Ludovic Dauș

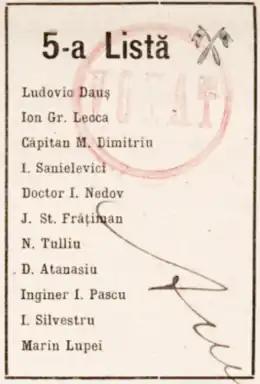
Dauș, Iustin Frățiman, and Iosif Sanielevici on the Independent Party of Bessarabia ballot, November 1919 election

Overall, Dauș declared himself especially impressed by the "superstitious" religiousness and aristocratic dignity of Bessarabian peasants, becoming a champion of their case. Once politically reactivated, he joined the minor Independent Party of Bessarabia—established by Iustin Frățiman, Sergiu Niță, and Constantin Stere—, running on its lists during the election of November 1919. He went on to serve in Greater Romania's Assembly of Deputies and Senate, attending Inter-Parliamentary Union conferences. He favored a radical land reform that reflected Socialist-Revolutionary influence, excoriating the Bessarabian Peasants' Party for moderating such promises, and singling out Ion Buzdugan and Ion Inculeț as traitors of the peasants. In May 1921, he joined Frățiman, Paul Gore, Daniel Ciugureanu, Vasile Cijevschi, Ștefan Ciobanu, Vladimir Herța and Gherman Pântea in organizing commemorations for Ion C. Brătianu, celebrated by them as a founding figure of Romanian liberalism. He had taken his father with him to Chișinău, where Alfred died in February 1924.